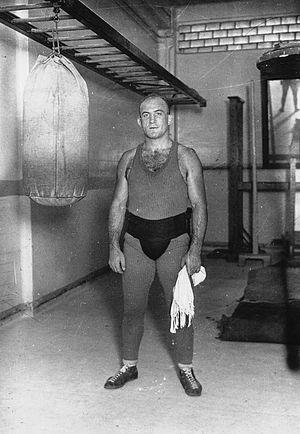
Suvigny, champion olympique à son travail.